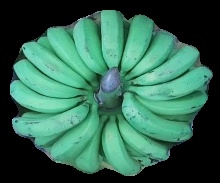
Variety: pachbale
Grade: grade2